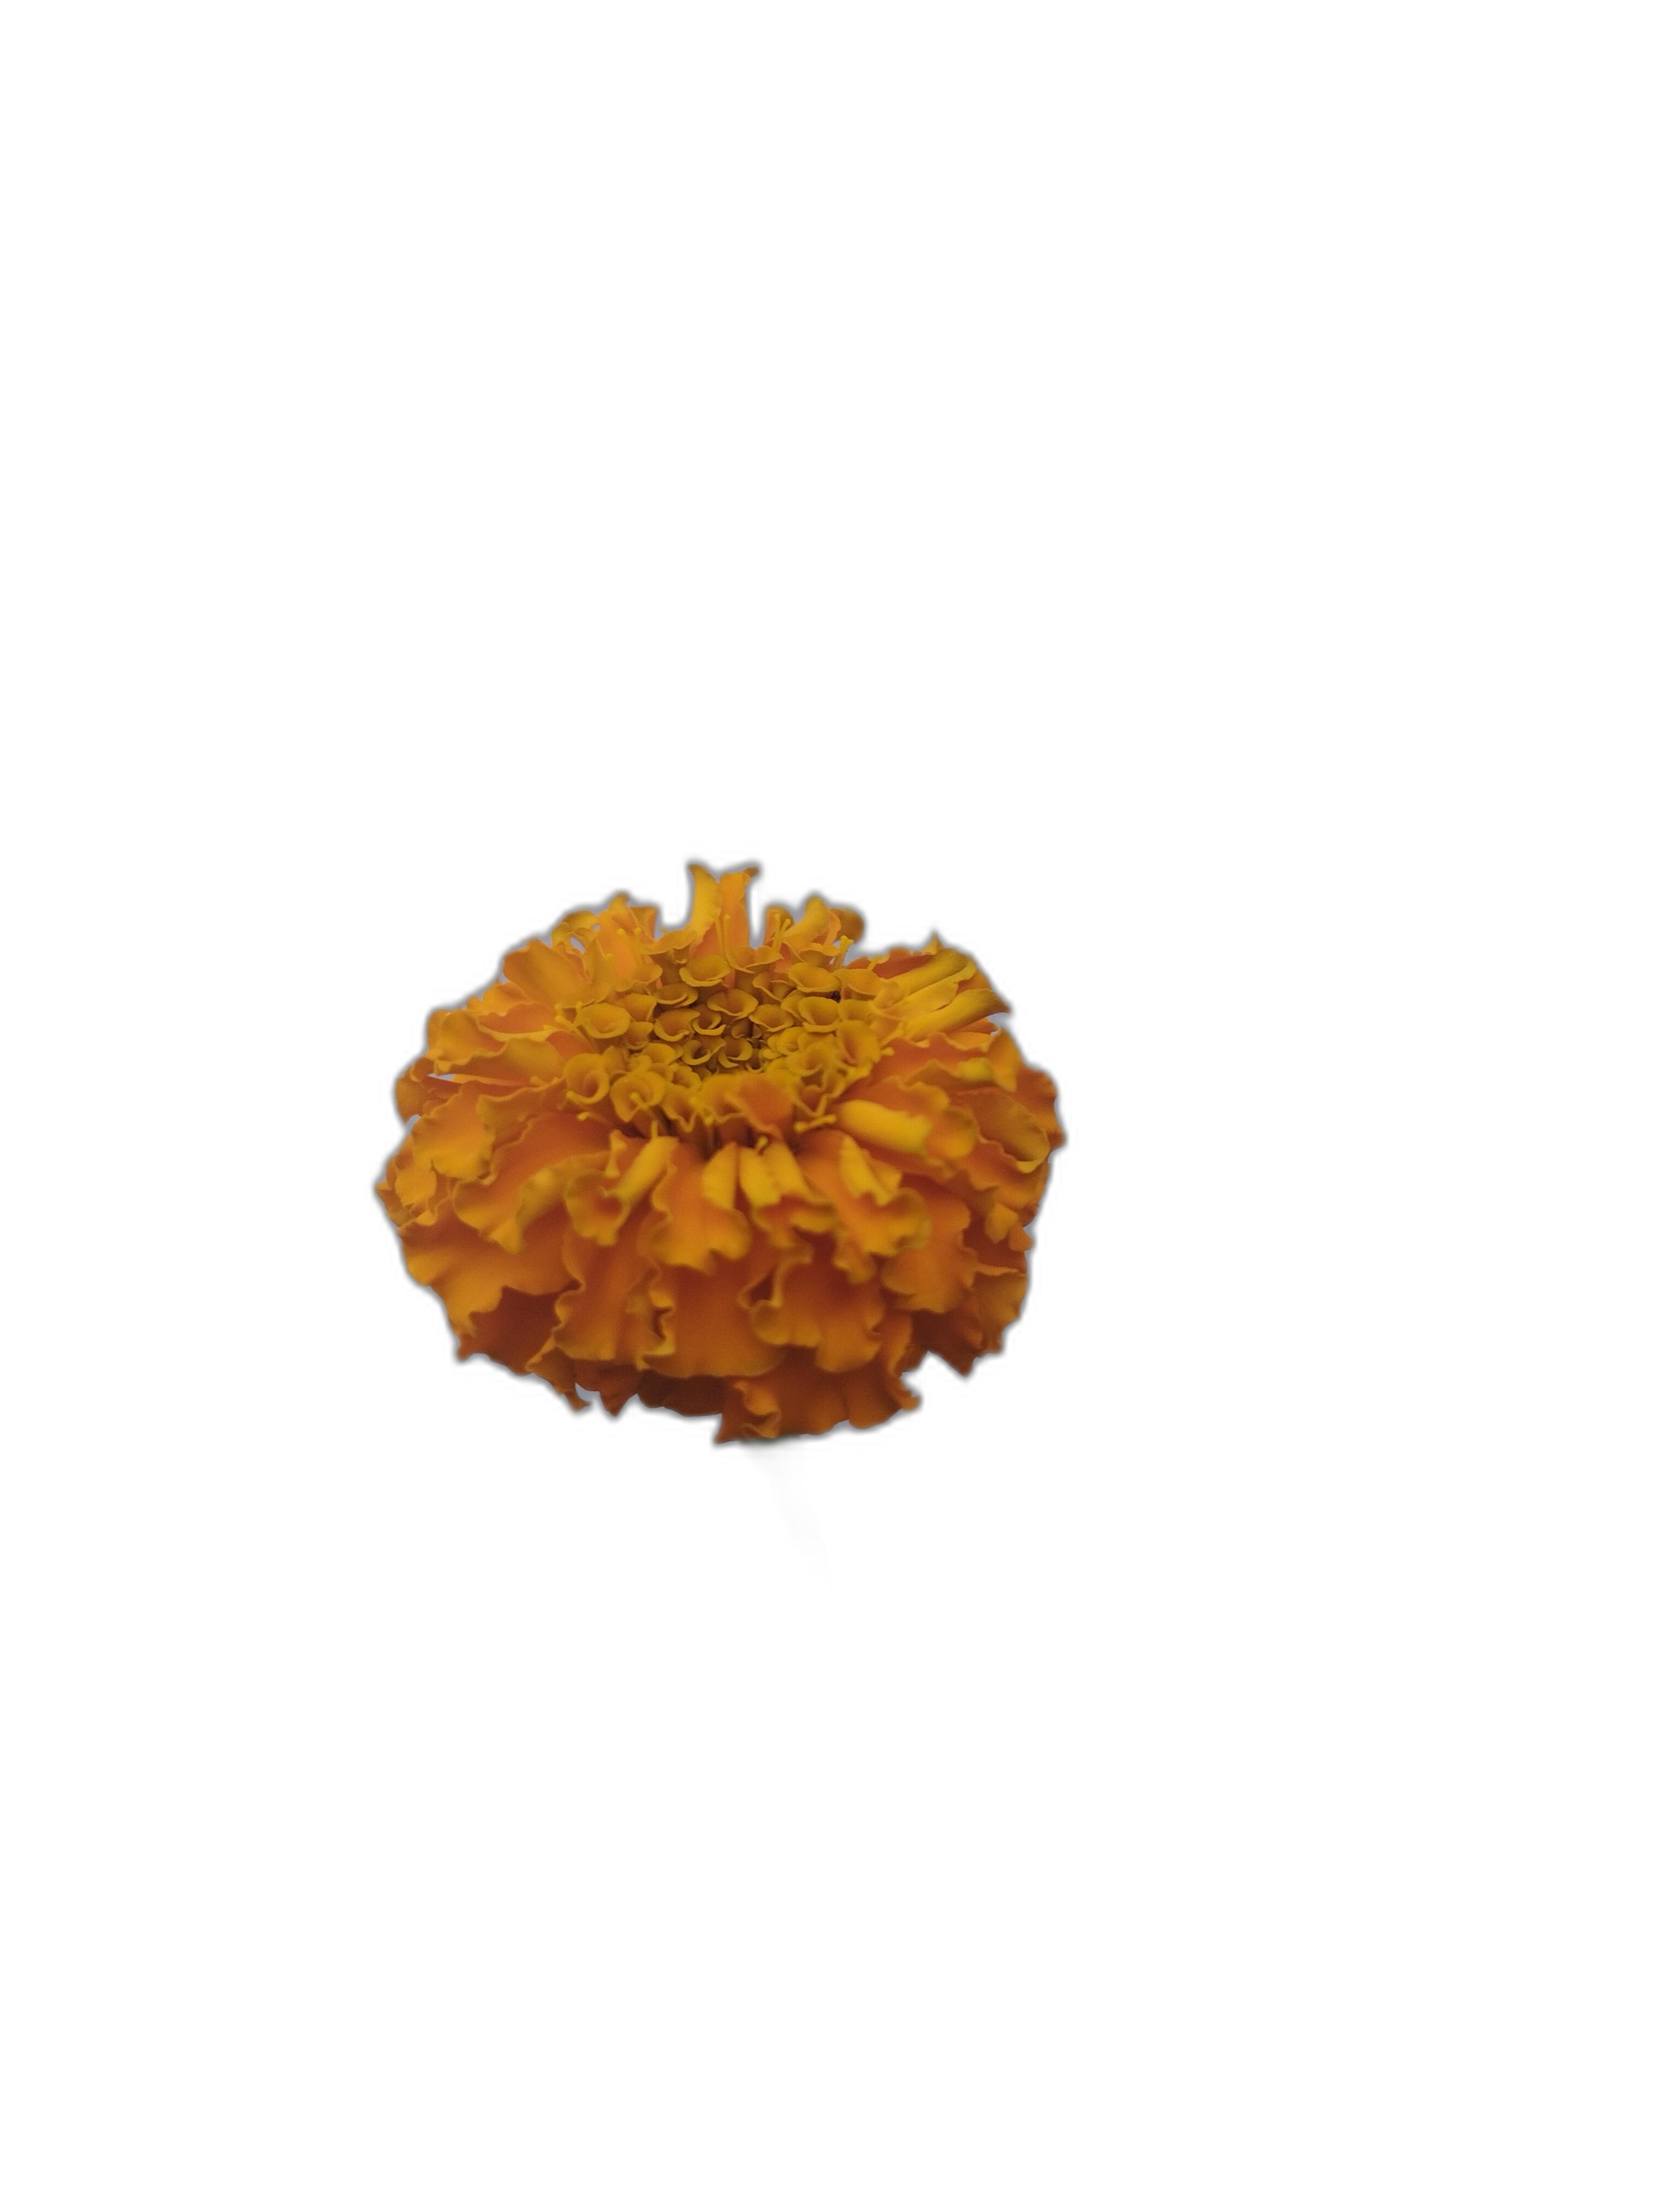
Label: Marigold